British Comedy Guide

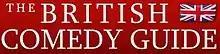
The BCG logo between 2 January 2011 and 15 January 2016

The website was founded in August 2003 initially as the British Sitcom Guide (BSG), a website focused on British sitcom TV programmes. The website was created by Mark Boosey, a freelance web developer, originally as a hobby. However, in 2008, the remit of the website was relaunched as British Comedy Guide. Other features added since the site's re-launch in 2008 include a series of podcasts, a section featuring interviews with people working in the British comedy industry, and a Twitter-based news service.